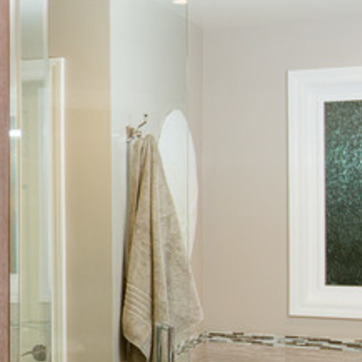
Material: mirror